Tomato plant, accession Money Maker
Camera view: bottom (45 deg); turntable rotation: 60 degrees
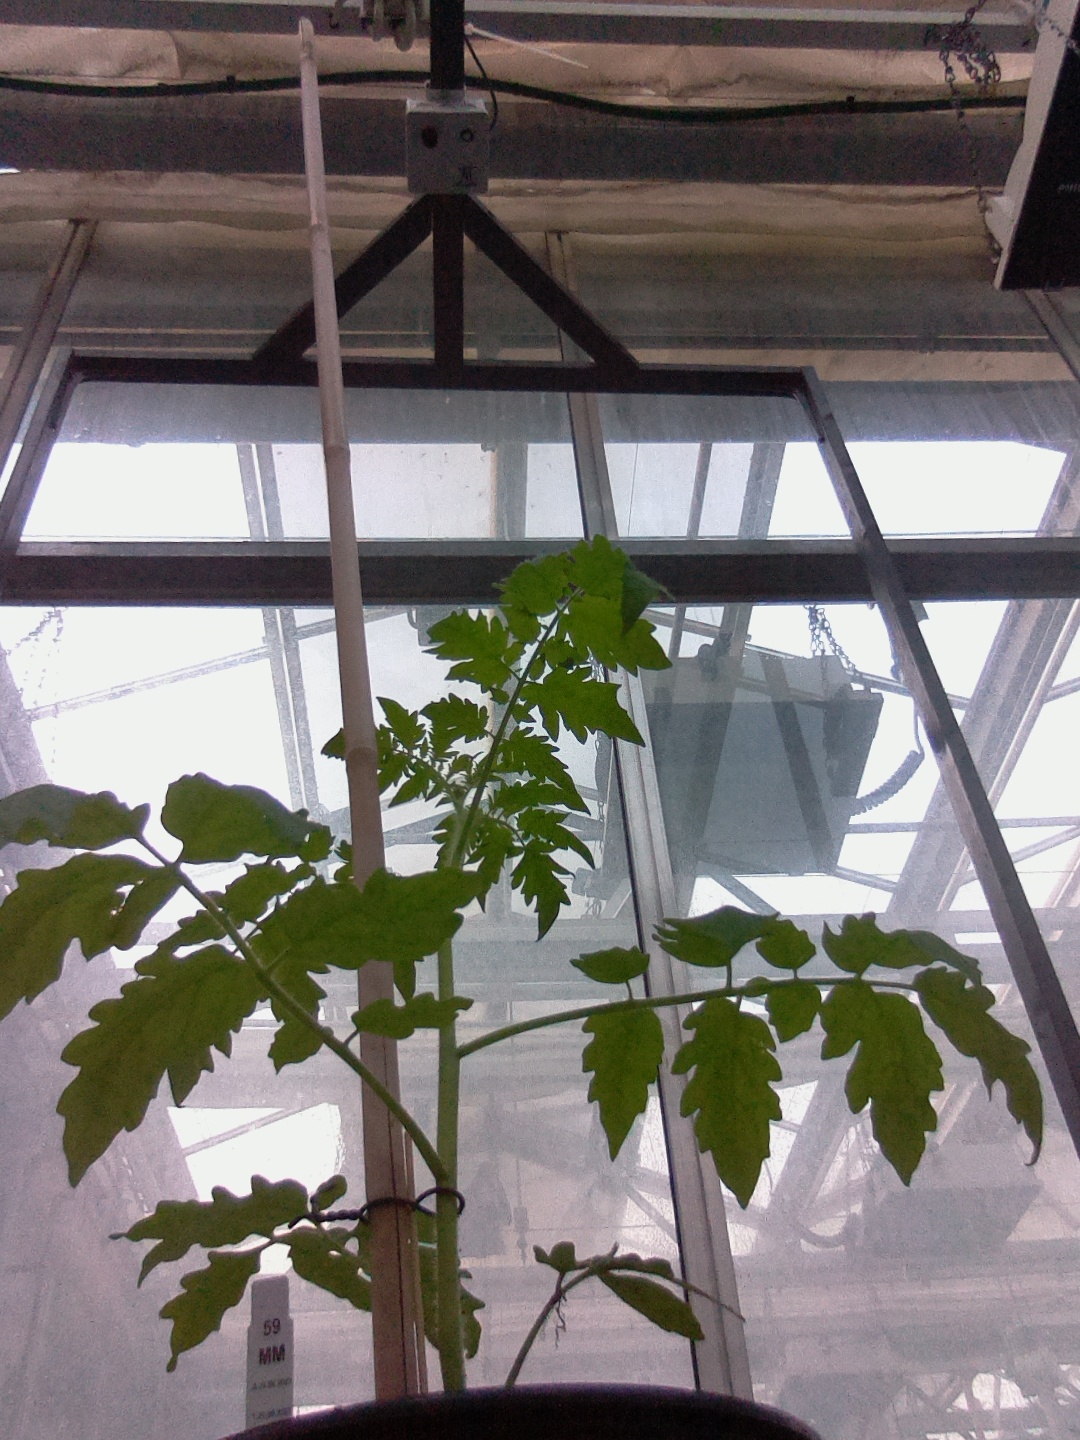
BBCH growth stage 13: 6 of true leaves visible